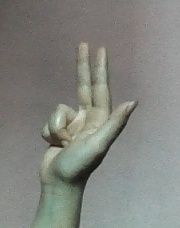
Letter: al